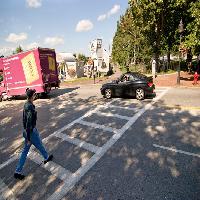
Weather: sun or clear